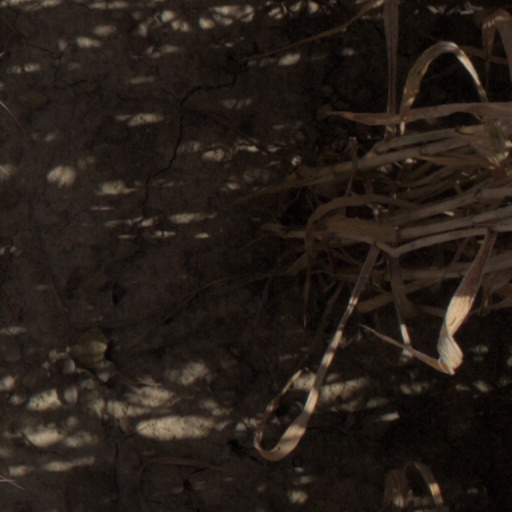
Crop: wheat